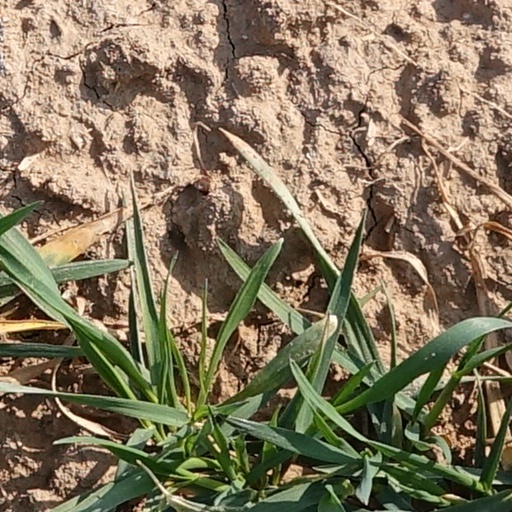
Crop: wheat